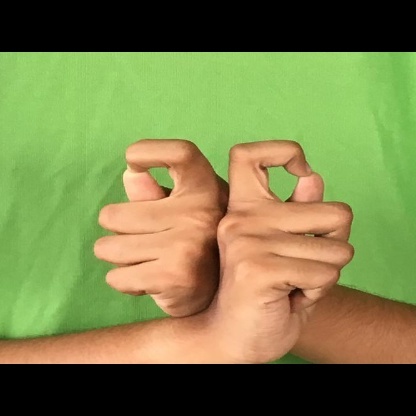
Mudra: Berunda